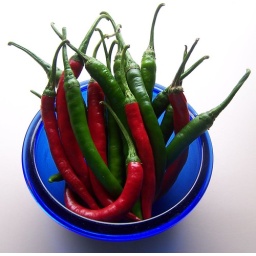
chillies in blue bowl